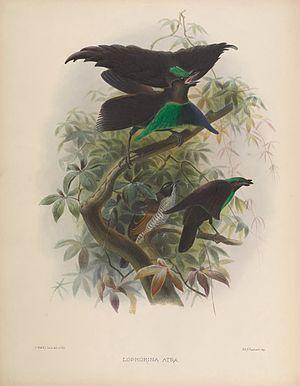
Dessin de 1873